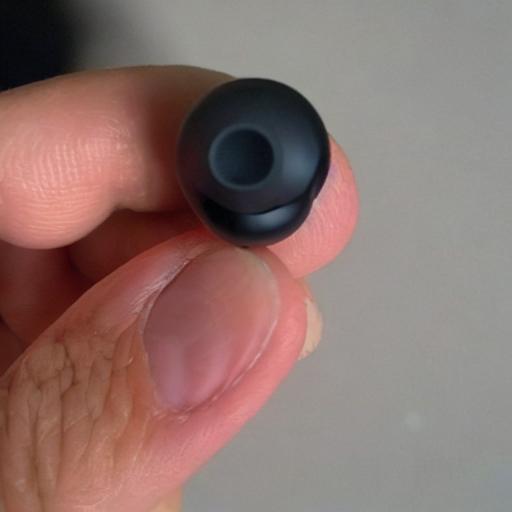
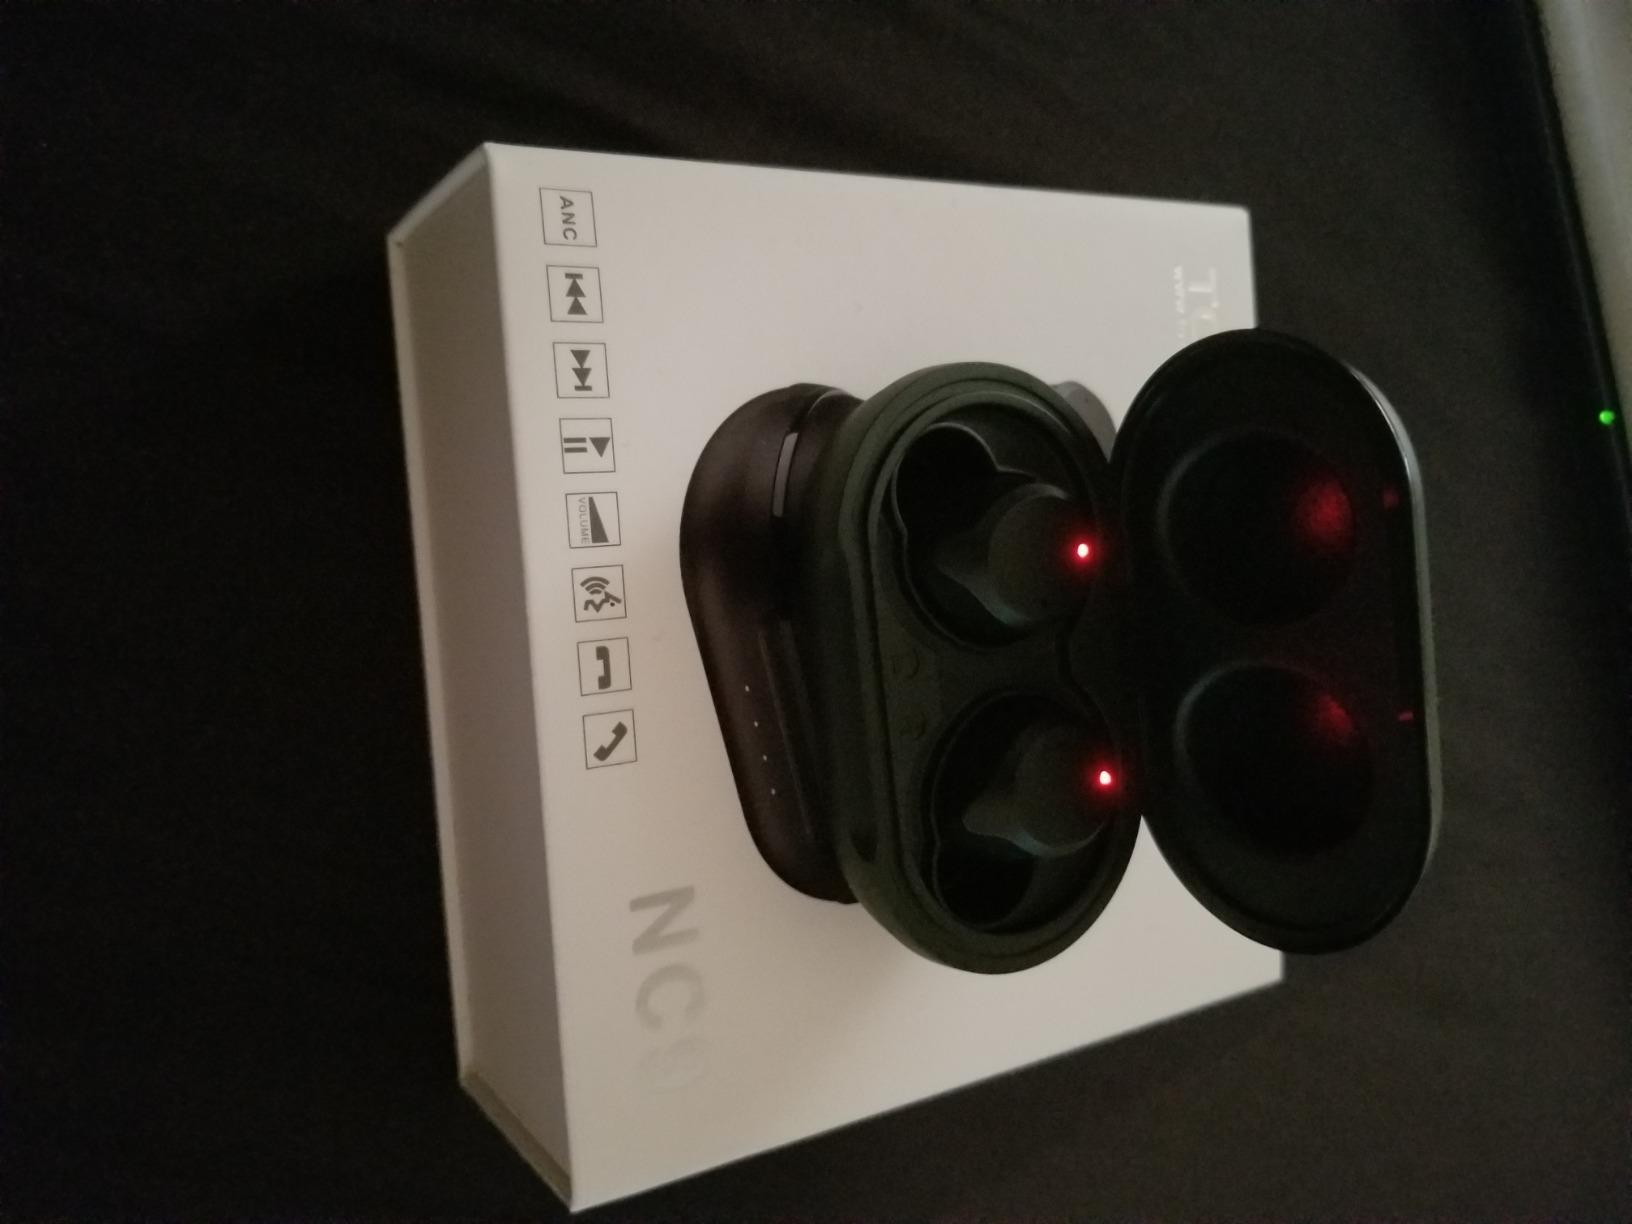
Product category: earbuds
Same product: no